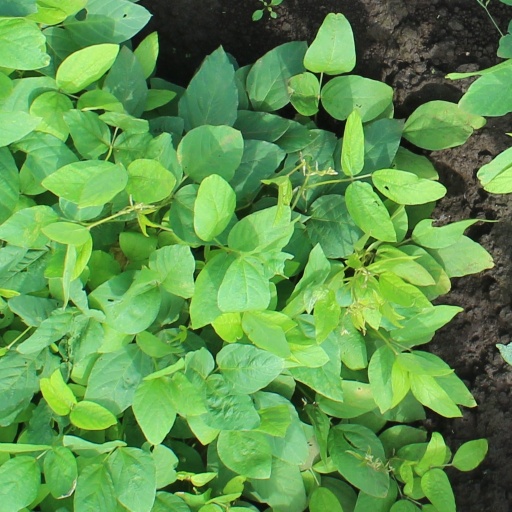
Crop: soybean